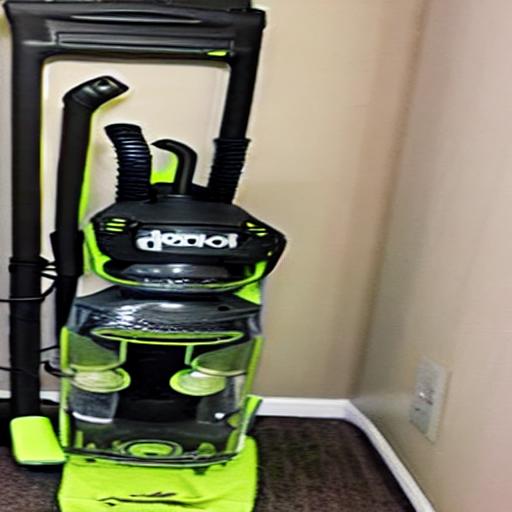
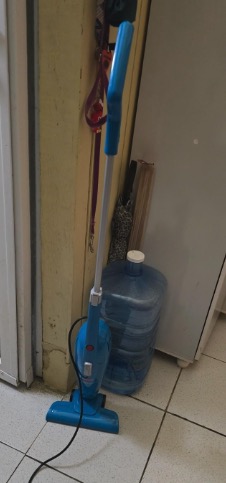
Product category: items_vacuum
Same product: no